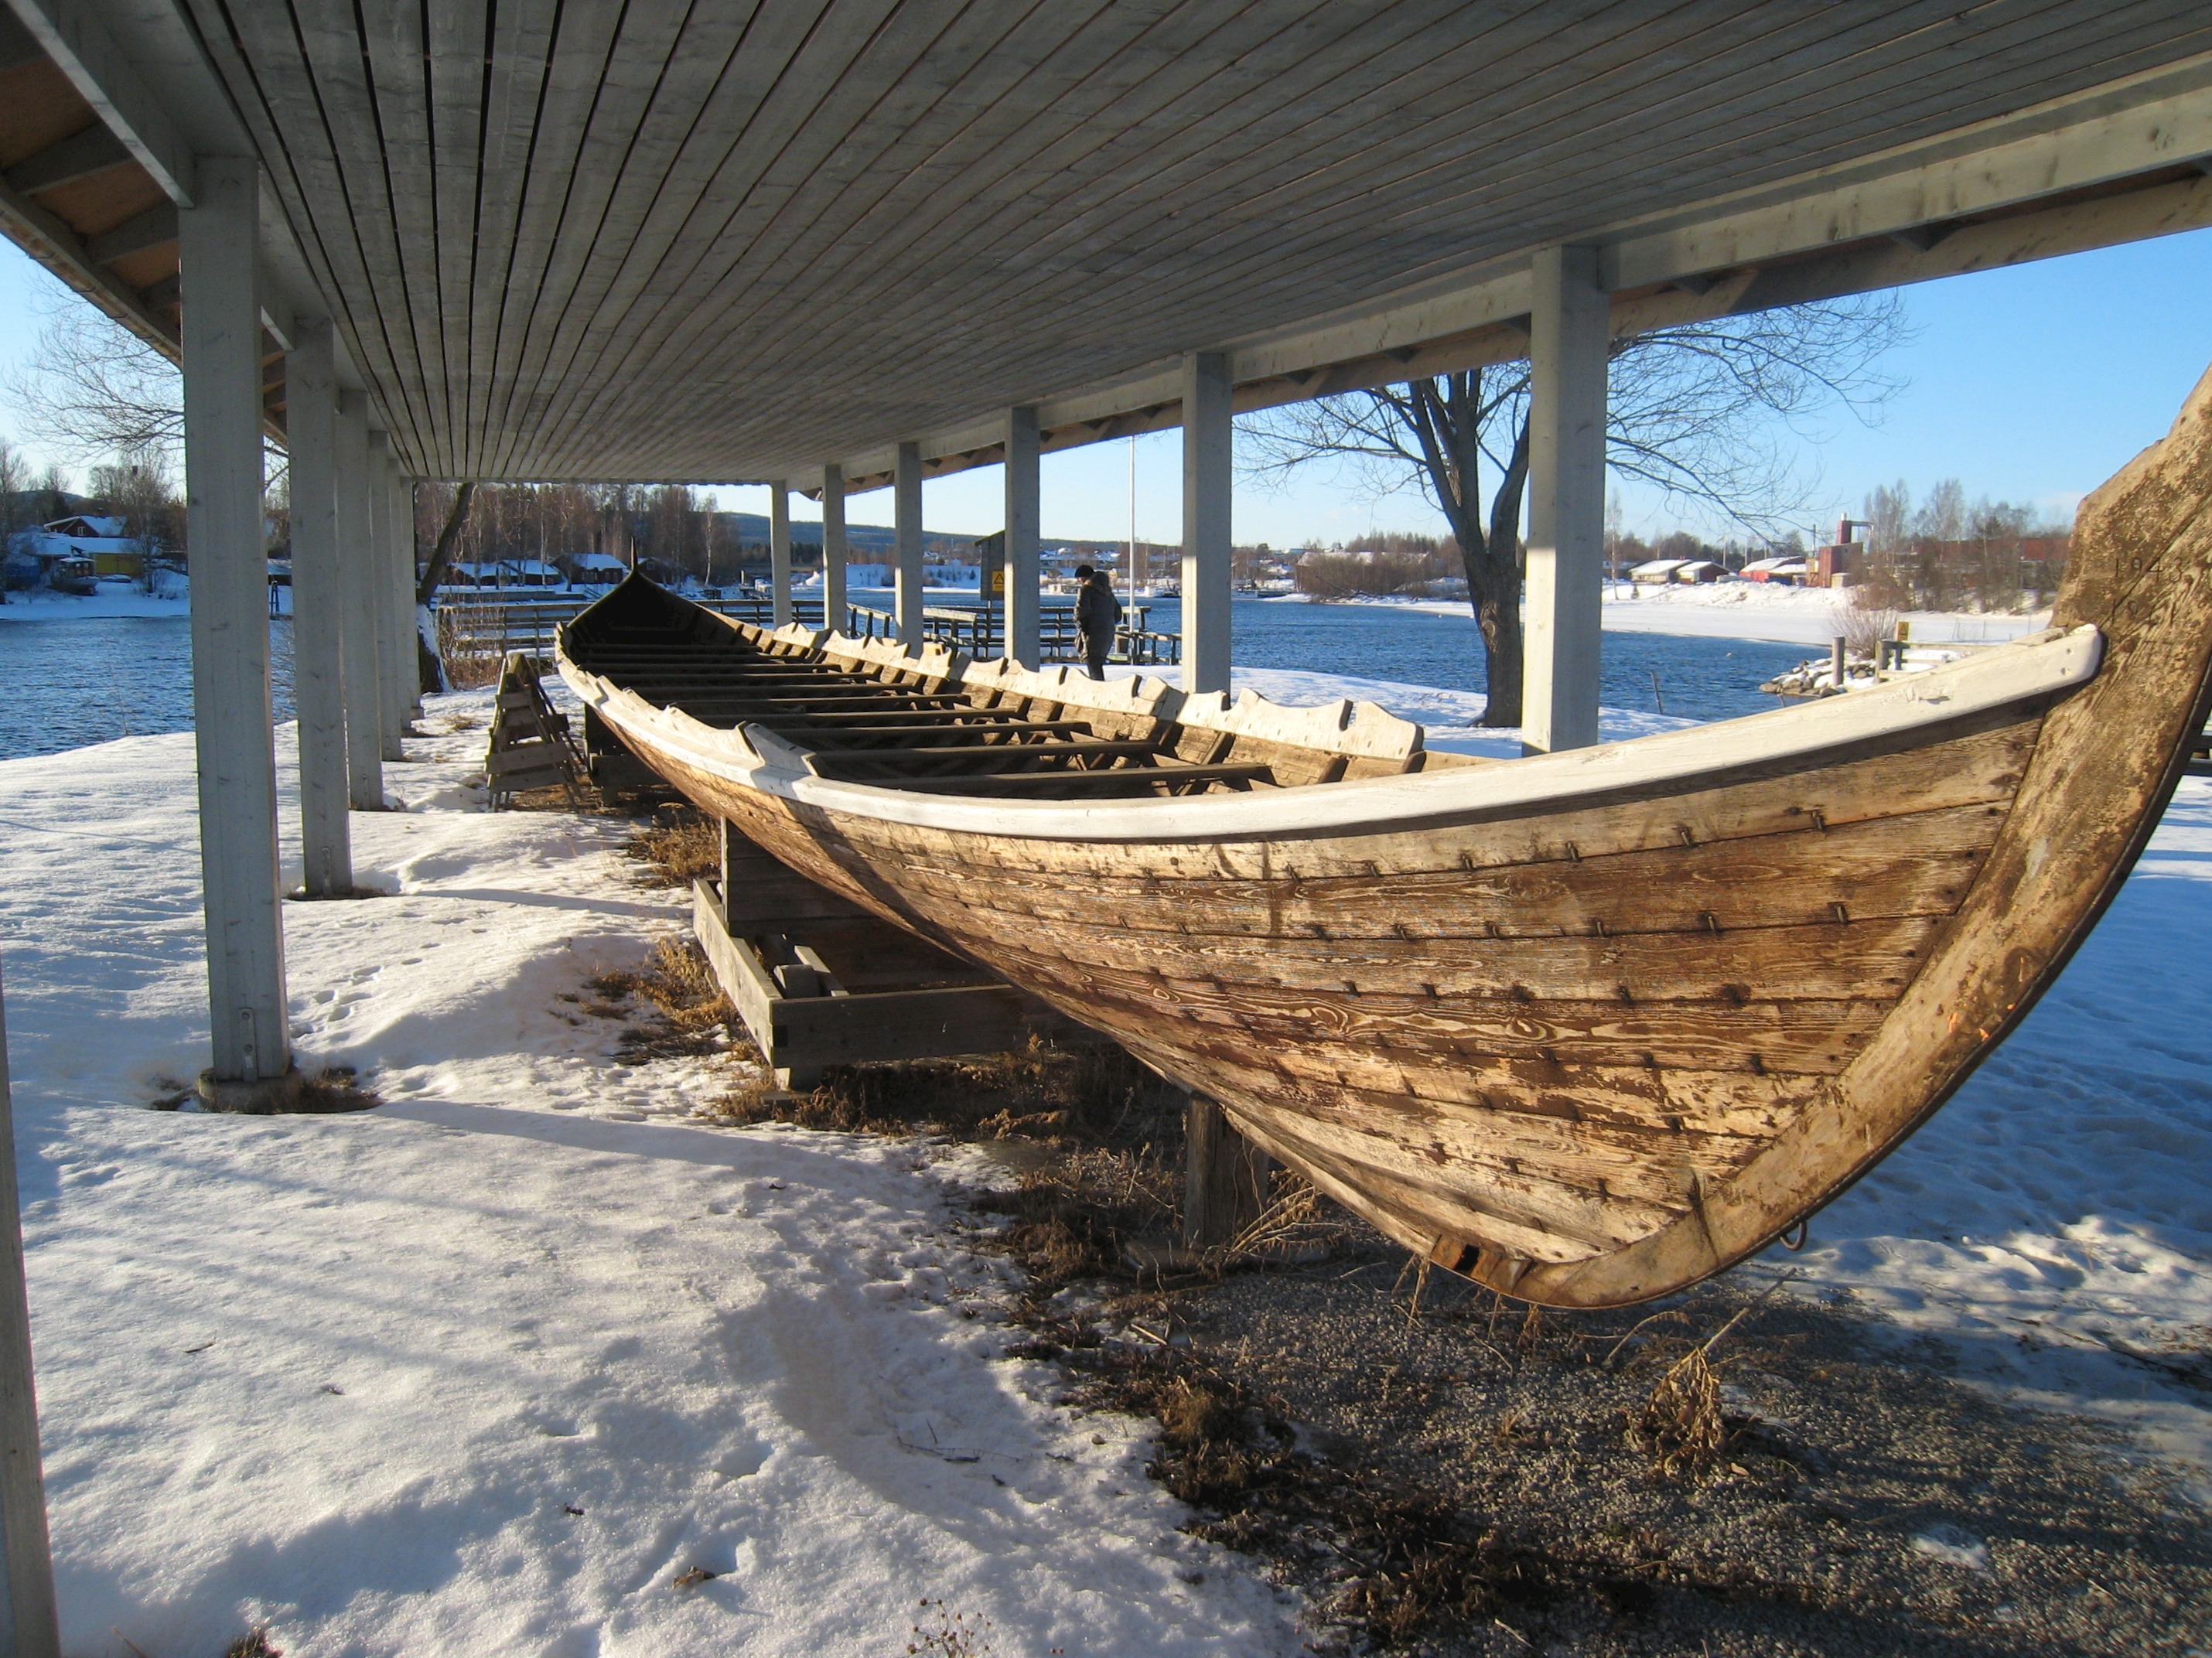
sea, nature, snow, winter, wood, boat, ship, shed, vehicle, storage, close up, outside, sweden, watercraft, watercraft rowing